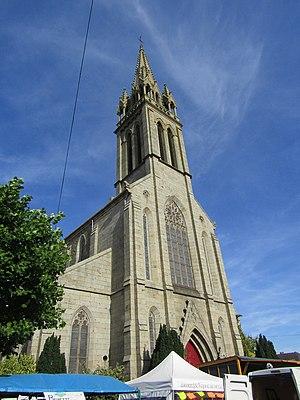
Eglise Saint-Pierre de Plouha
La liste des églises des Côtes-d'Armor recense de la manière la plus complète possible les églises, cathédrales et basiliques situées dans le département français des Côtes-d'Armor.
Plouha [plua] est une commune du Goëlo dans l'ancien Pays de Saint-Brieuc, dans le département des Côtes-d'Armor, dans la région Bretagne, en France.